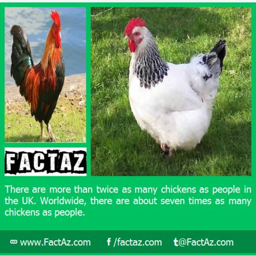
# how much chickens do exist in the world ?